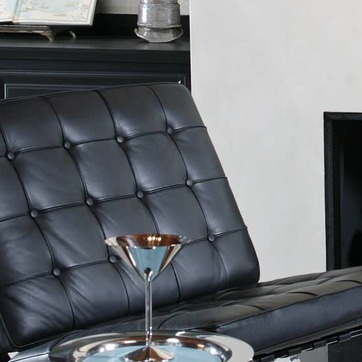
Material: leather